Eau Claire River (Chippewa River tributary)

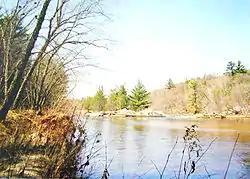
Near Big Falls, in spring.

From the convergence of its headwaters' forks, the Eau Claire River flows generally westwardly through northern Eau Claire County for about 40 mi (64 km), past the city of Altoona to its confluence with the Chippewa River in downtown Eau Claire. Two dams along its course in Eau Claire County cause the river to form two reservoirs: Lake Eau Claire and Lake Altoona. Upstream from Altoona, just north of the village of Fall Creek, the river passes over a waterfall known as Big Falls, which is the site of a county park.